2017 Turkish Basketball Presidential Cup

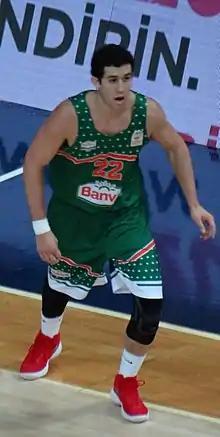
Angelo Caloiaro

Luigi Datome, who had 14 points and 5 rebounds in the game, was named the Presidential Cup MVP.